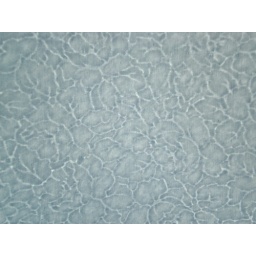
This is the pattern made from the sun shining through my parents patterned bathroom window onto the blue blind in front.